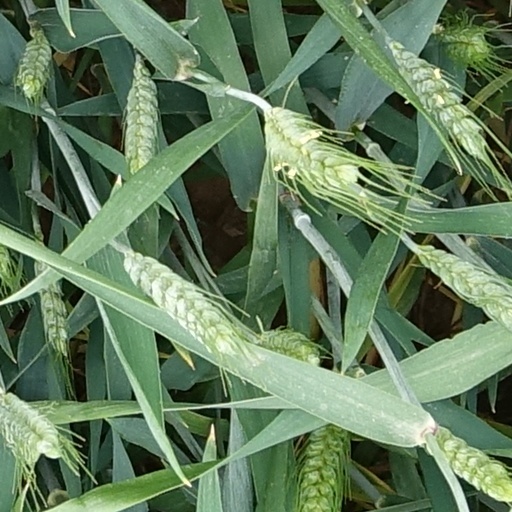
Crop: wheat